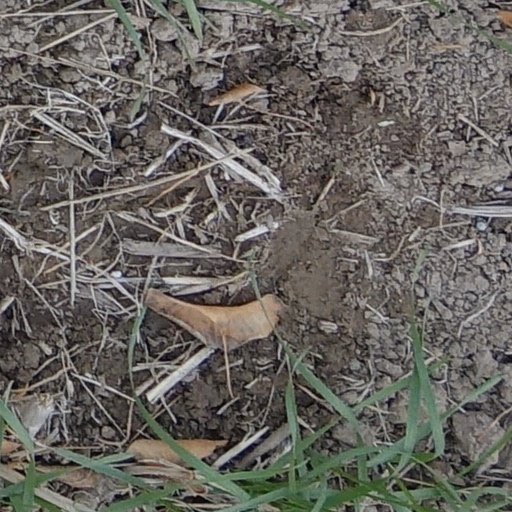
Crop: wheat